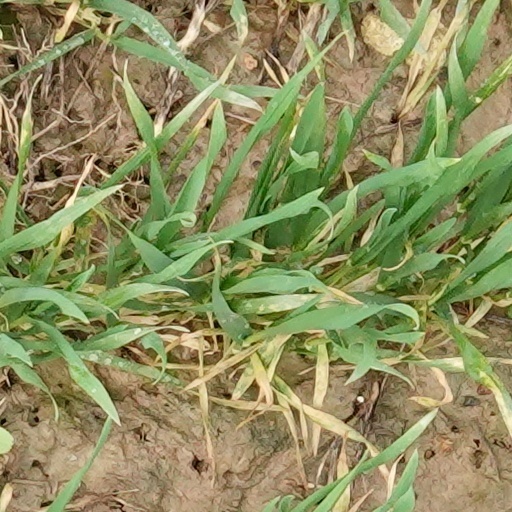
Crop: wheat